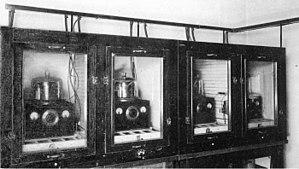
OCXO est l'abréviation de l'anglais Oven Controlled X-tal Oscillator, qui se traduit en français par « oscillateur à quartz thermostaté ».